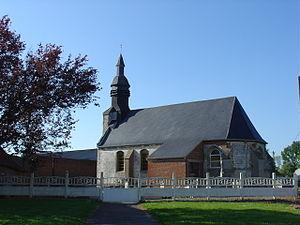
Église d'Ecoivres
Écoivres est une commune française située dans le département du Pas-de-Calais en région Hauts-de-France.